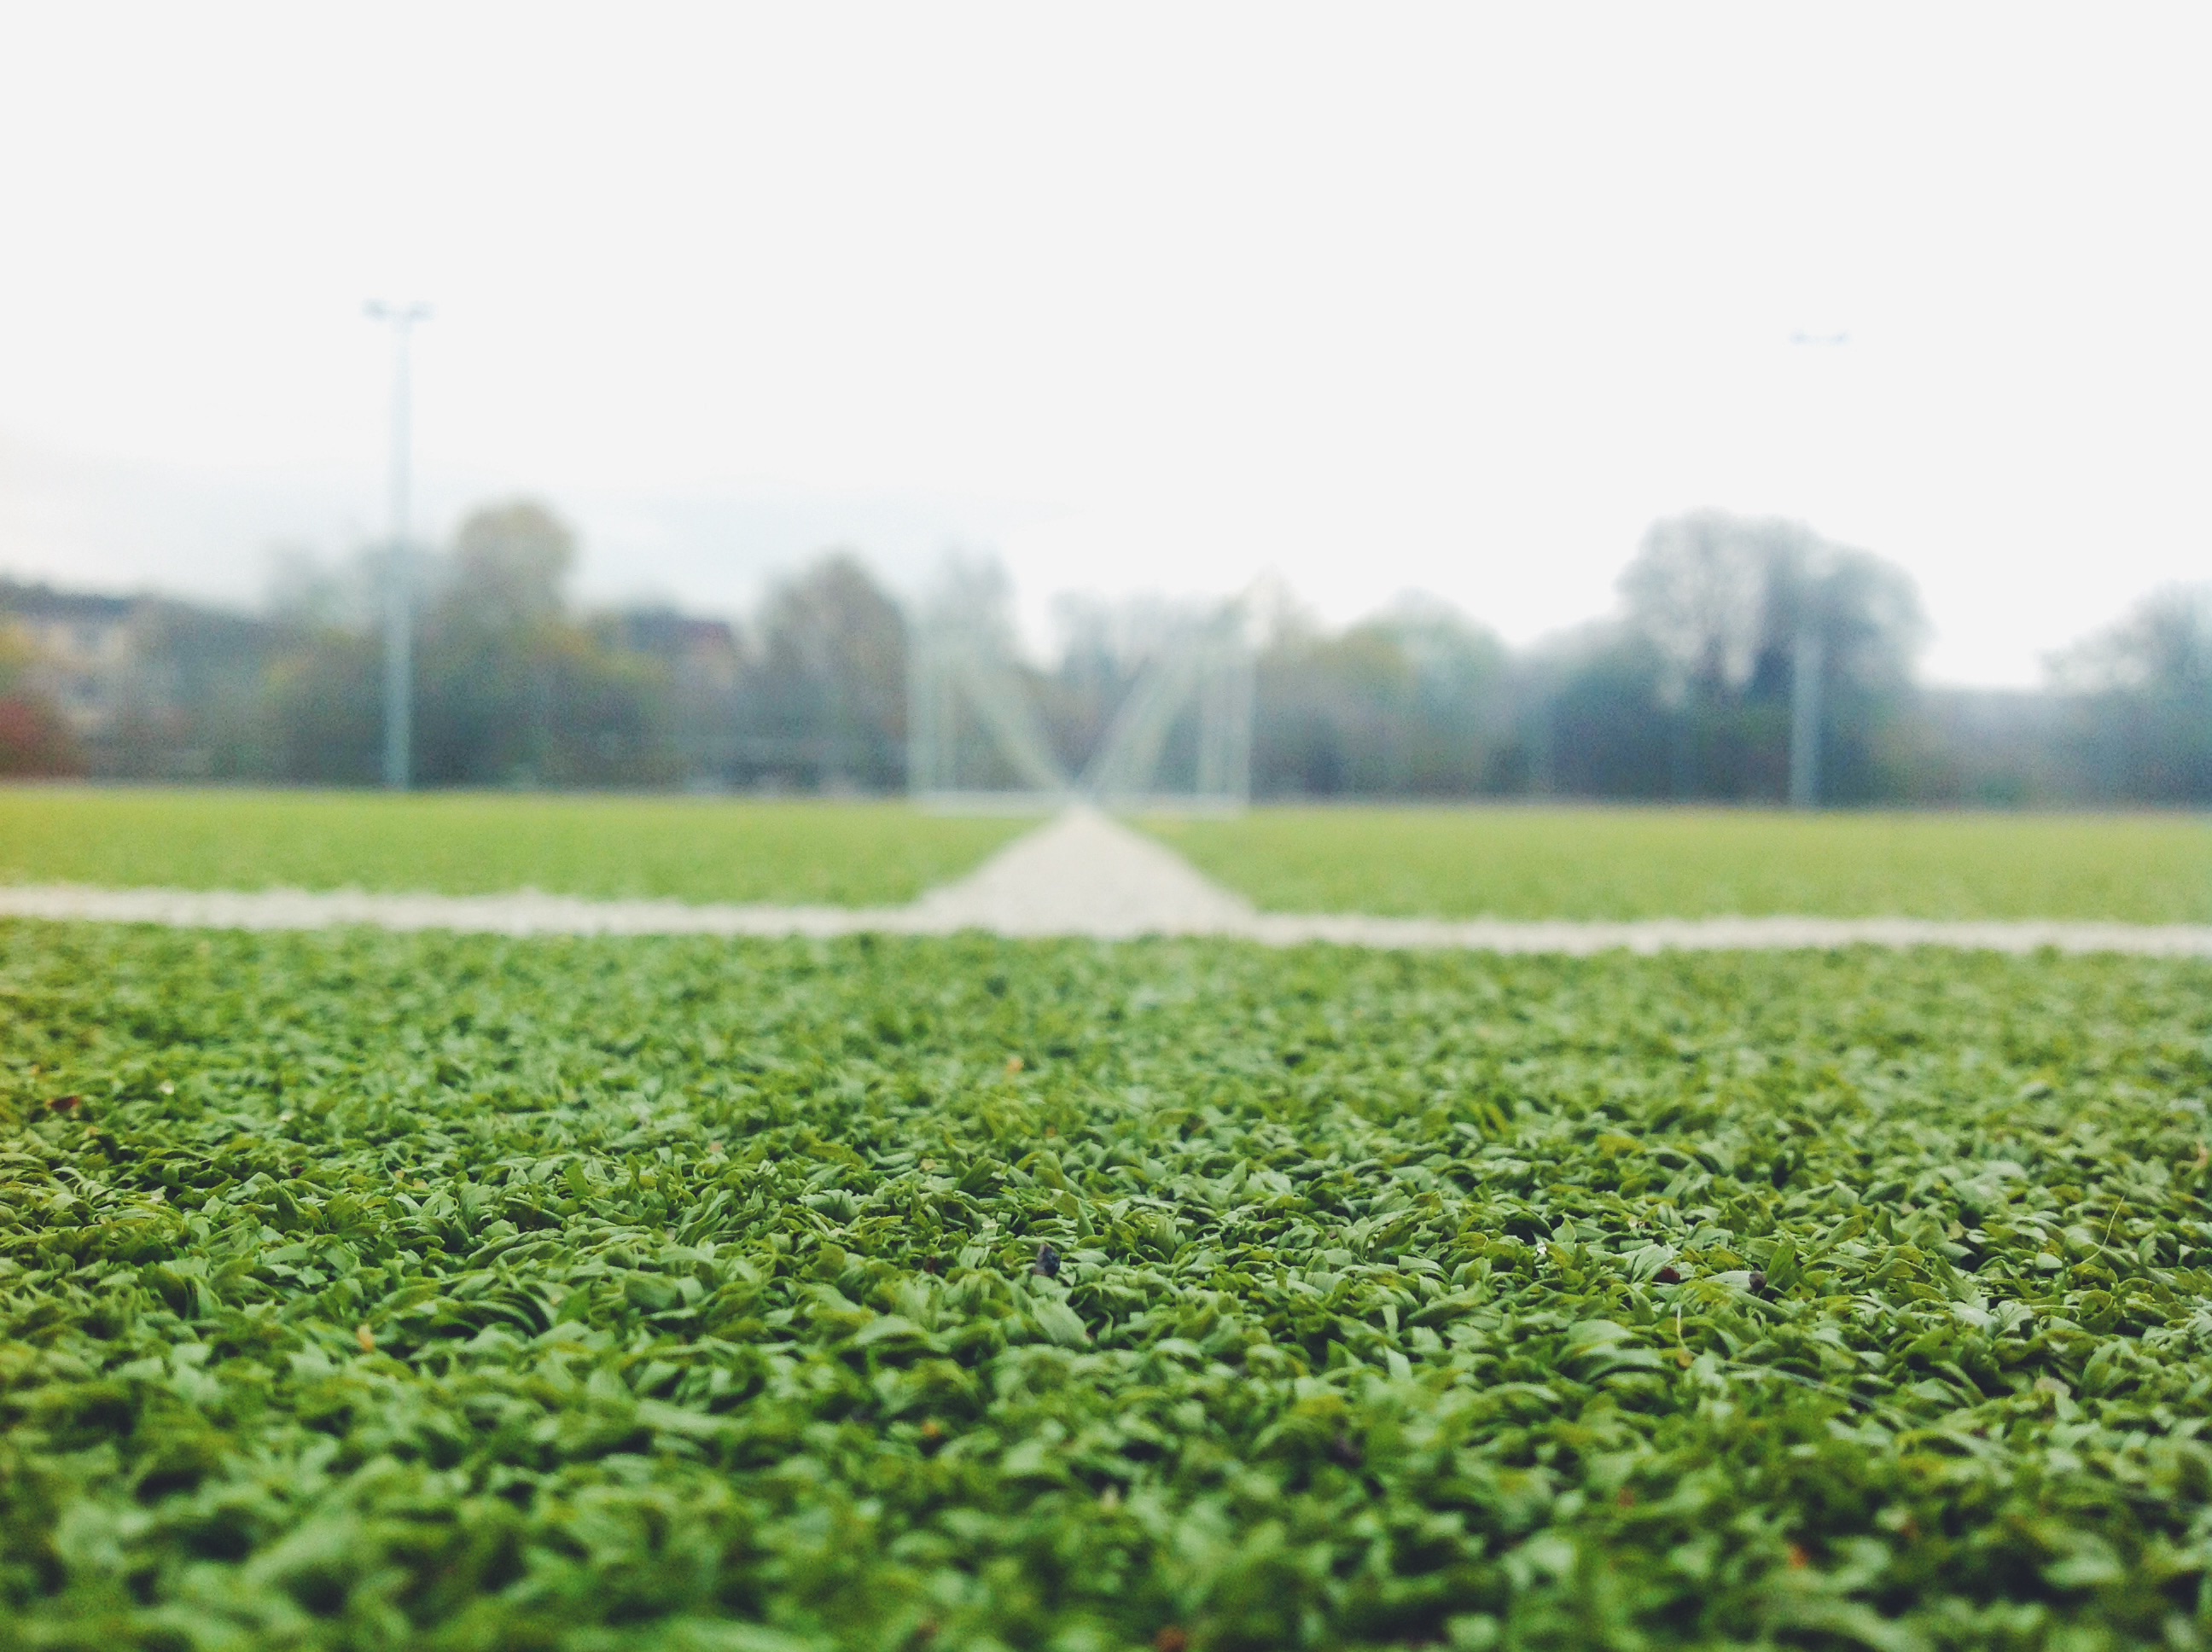
grass, plant, field, lawn, meadow, sunlight, leaf, flower, green, crop, soil, agriculture, shrub, plantation, rural area, paddy field, flooring, grass family